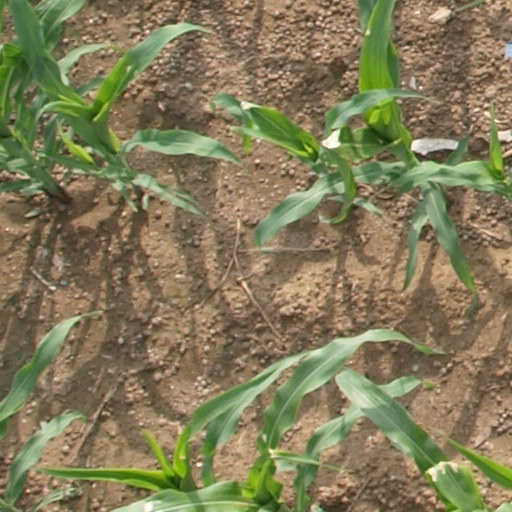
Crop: maize; corn